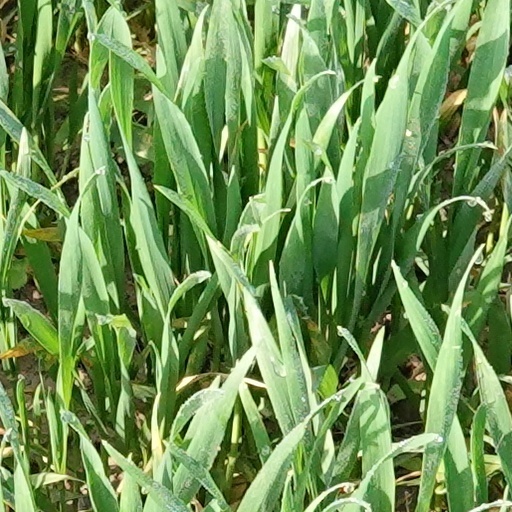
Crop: wheat